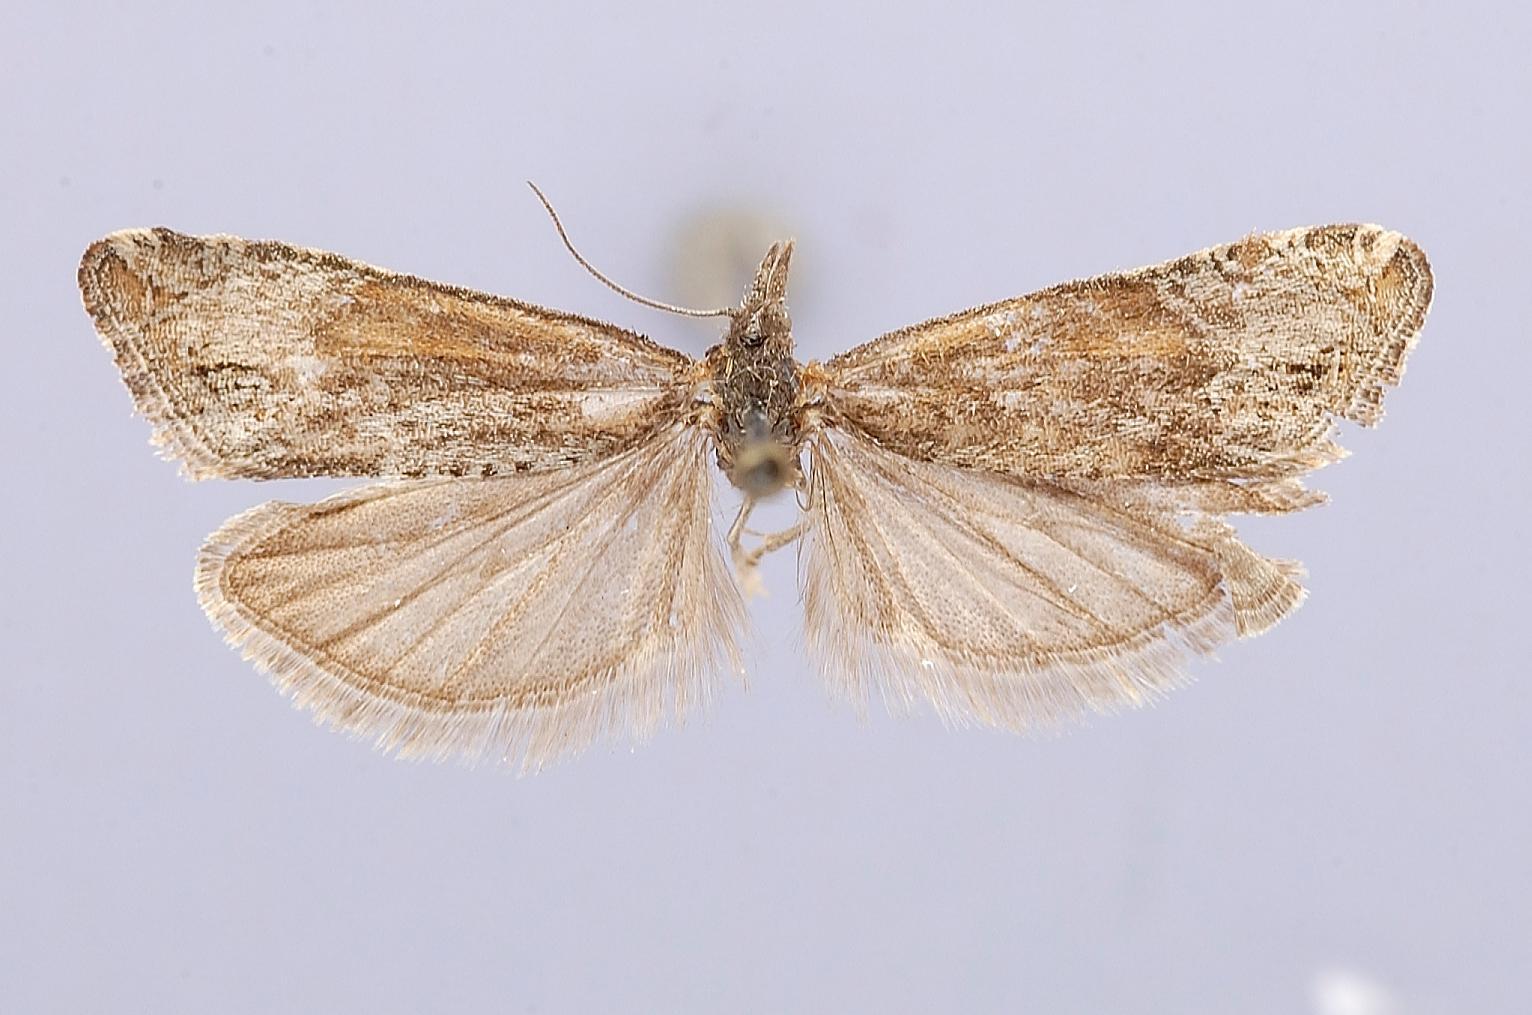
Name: Thiodia umbraticana
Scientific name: Thiodia umbraticana Heinrich, 1923
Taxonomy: Animalia, Arthropoda, Insecta, Lepidoptera, Tortricidae
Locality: foothills above Golden, Jefferson, Colorado, United States
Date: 13 Mar 1901